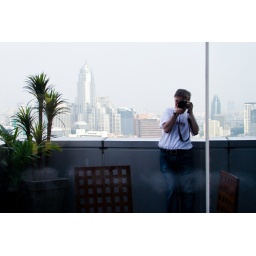
Me reflected in the window of the tower block, on the terrace.